Mehrab Qasemkhani

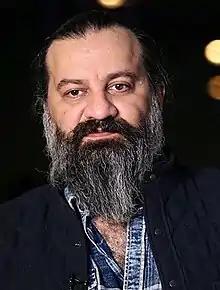
Qasemkhani in February 2019

Mehrab Qasemkhani (born December 7, 1971) is an Iranian screenwriter, painter, set designer and actor.